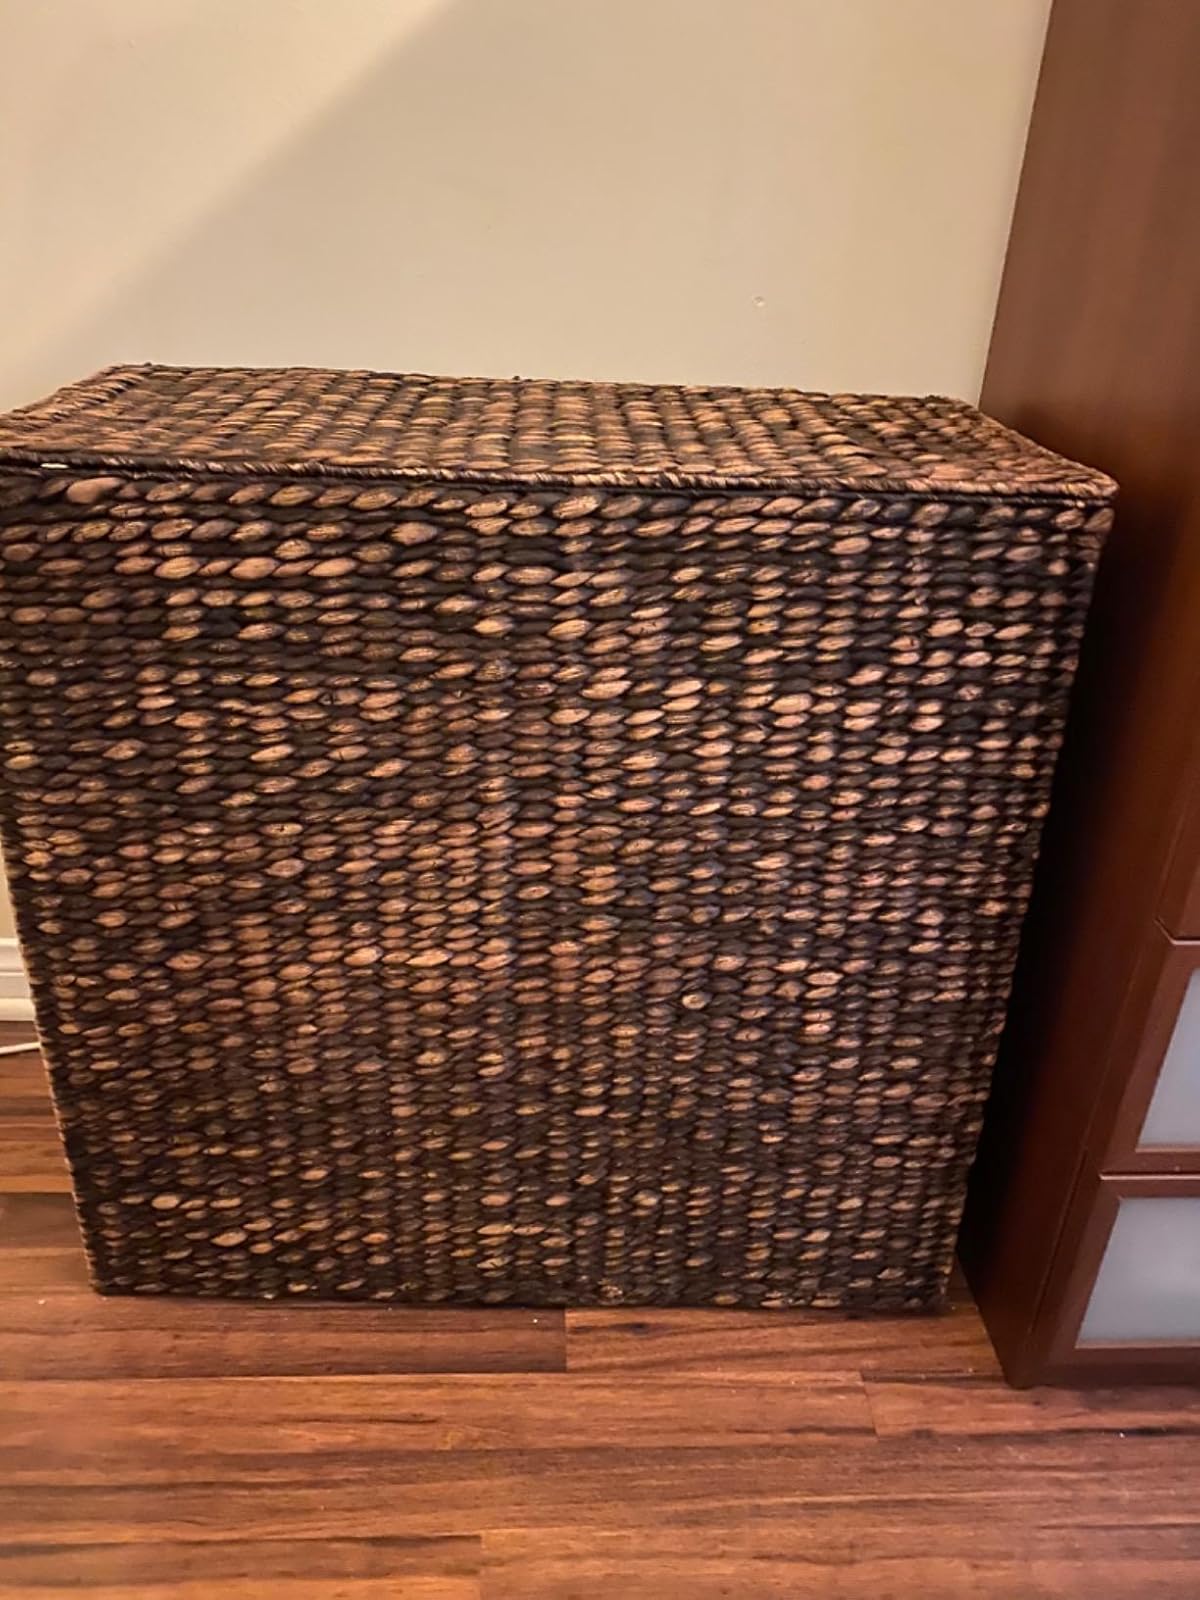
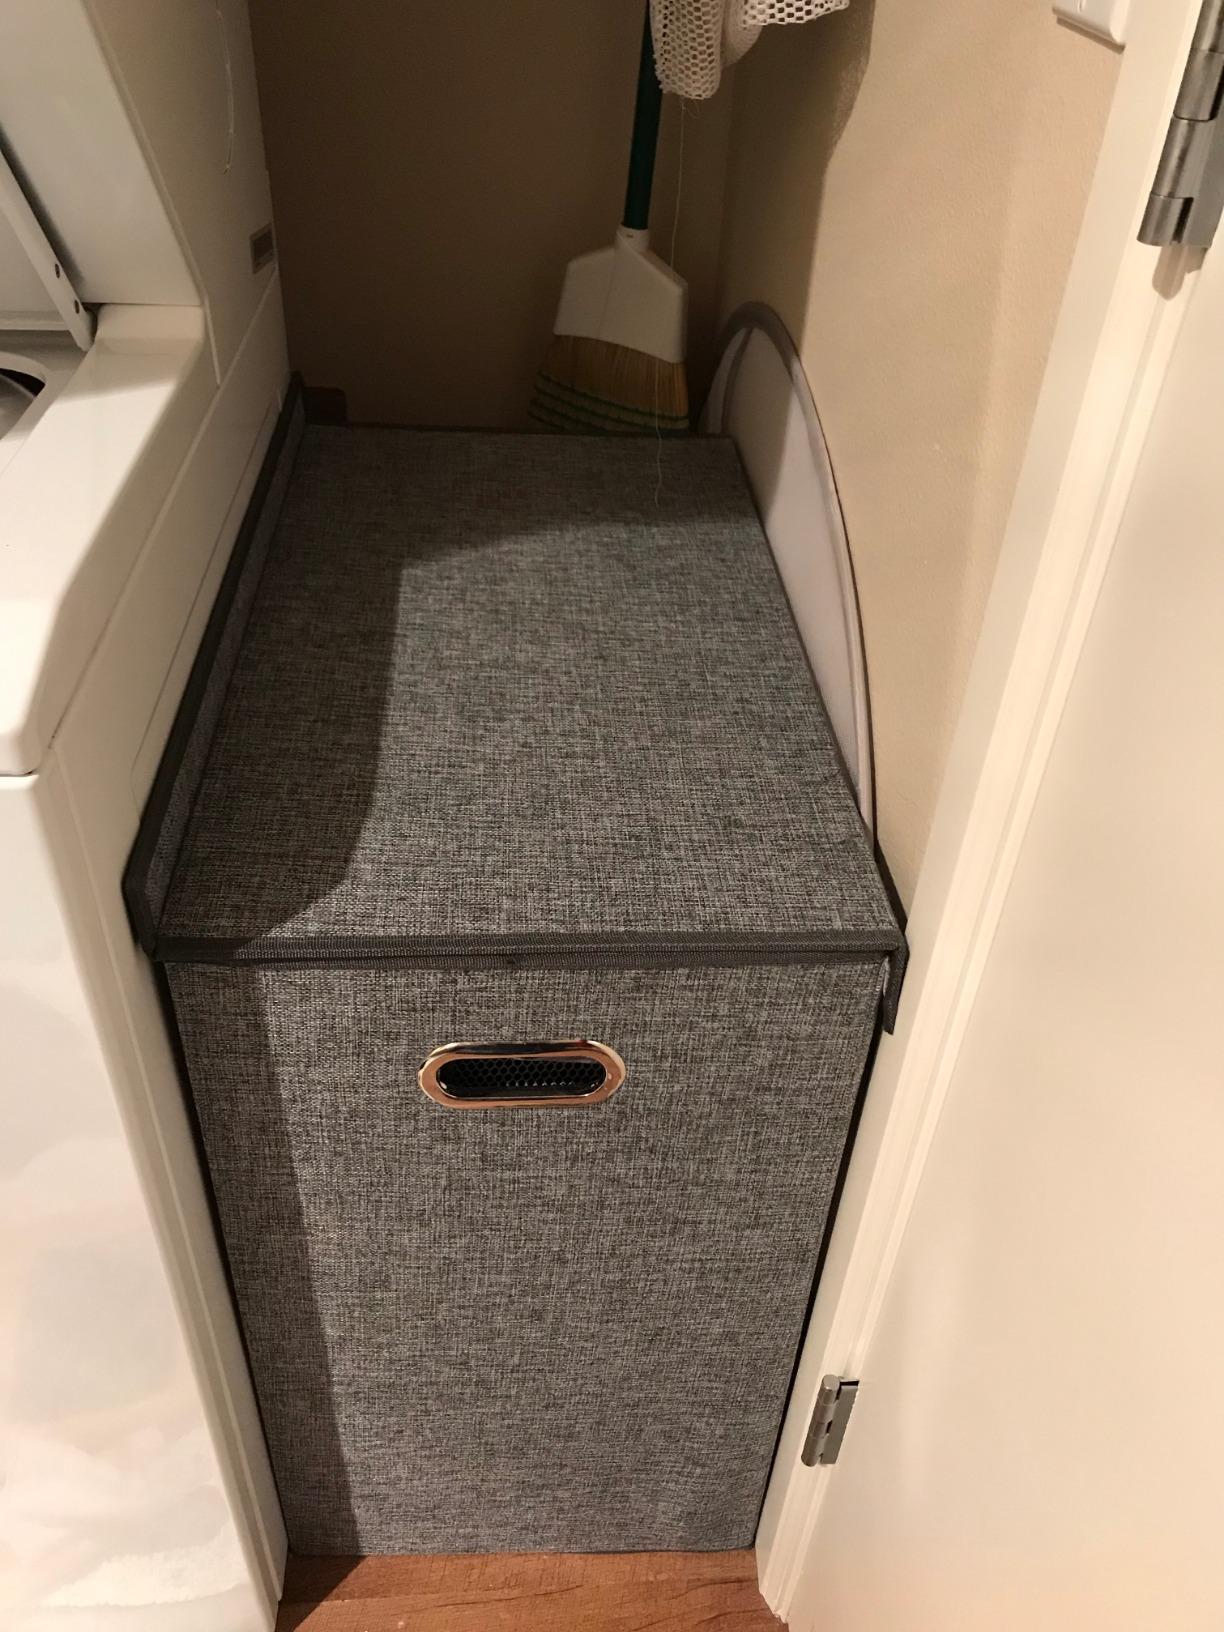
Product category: items_hamper
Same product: no